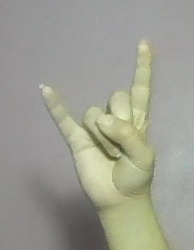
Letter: la